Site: brandenburg
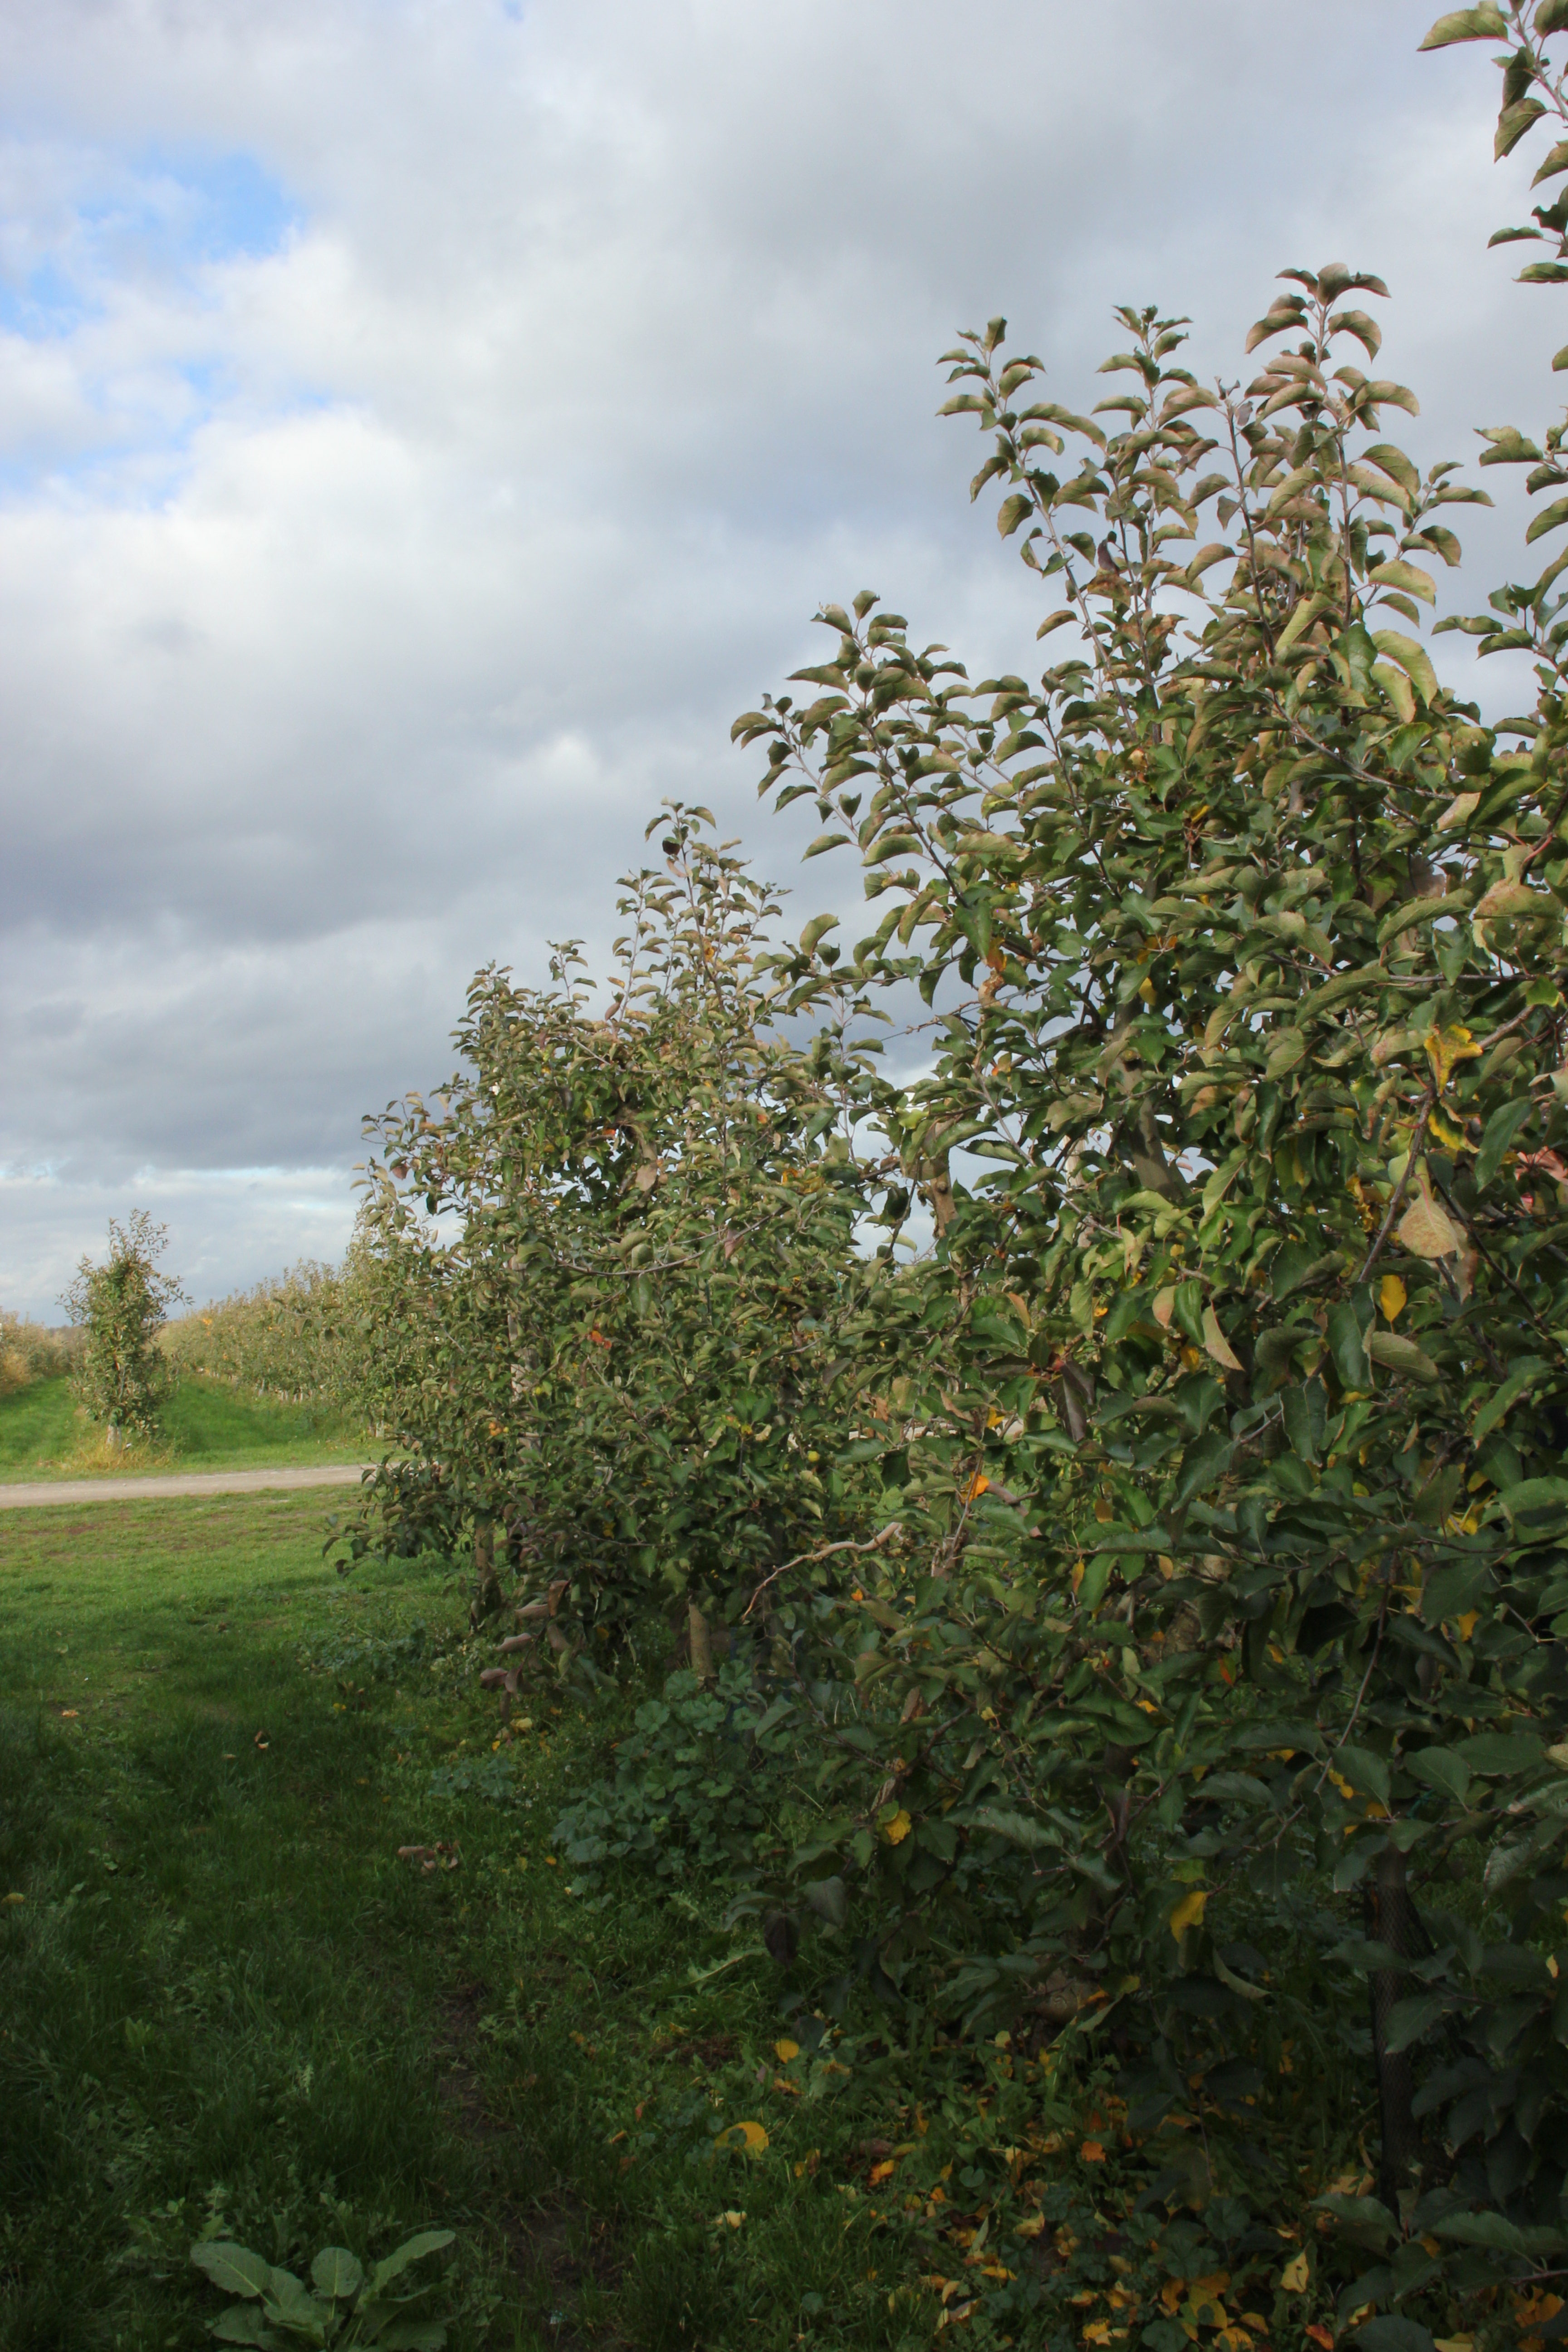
Growth stage (BBCH 91): Senescence, beginning of dormancy